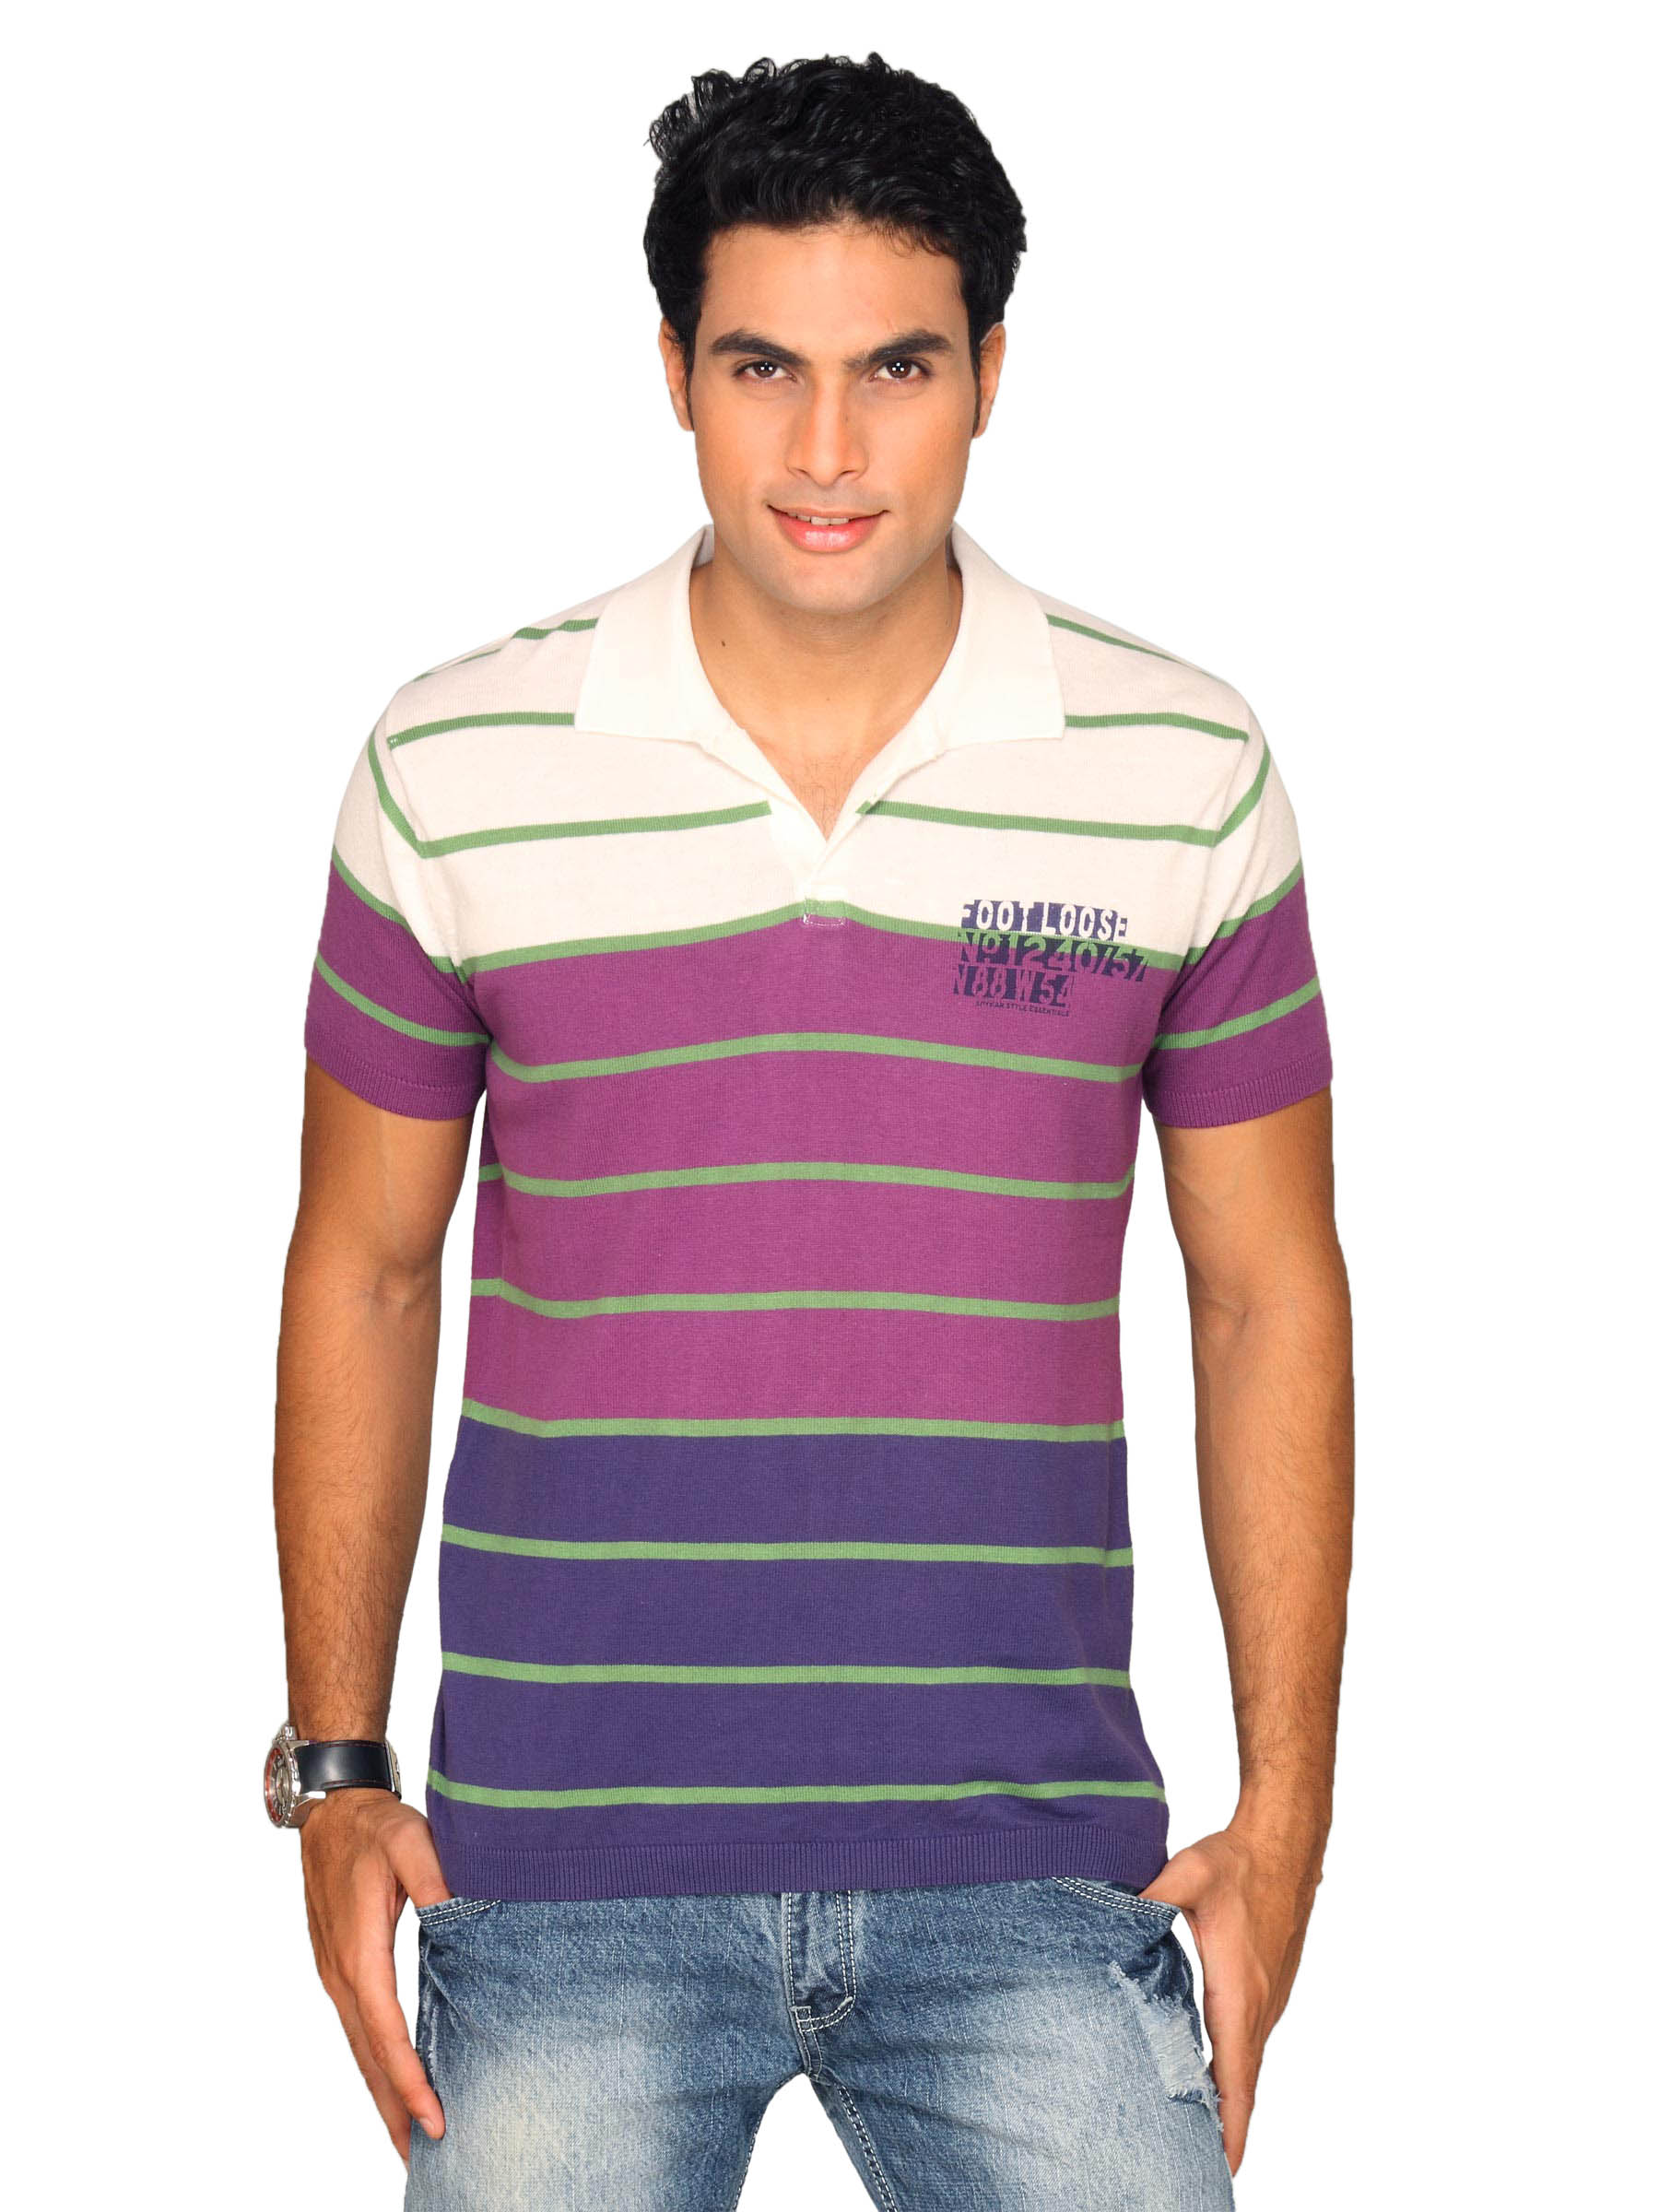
Spykar Men's White Purple Green Stripe T-shirt
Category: Apparel / Topwear / Tshirts
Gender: Men
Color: White
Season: Summer 2011
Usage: Casual